Reply 1997

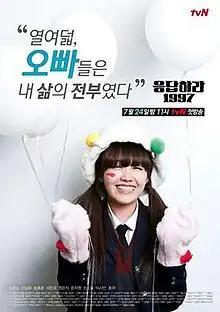
Promotional poster

Reply 1997 is a 2012 South Korean television series and the first installment of the "Reply" anthology series. It centers on the lives of six friends in Busan as the timeline moves back and forth between their past selves as 18-year-old high schoolers in 1997 and their present selves as 33-year-olds at their high school reunion dinner in 2012 where one couple will announce that they're getting married. It portrays the extreme fan culture that emerged in the 1990s when first generation idol groups such as H.O.T. and Sechs Kies took center stage and K-pop was just beginning to blossom.